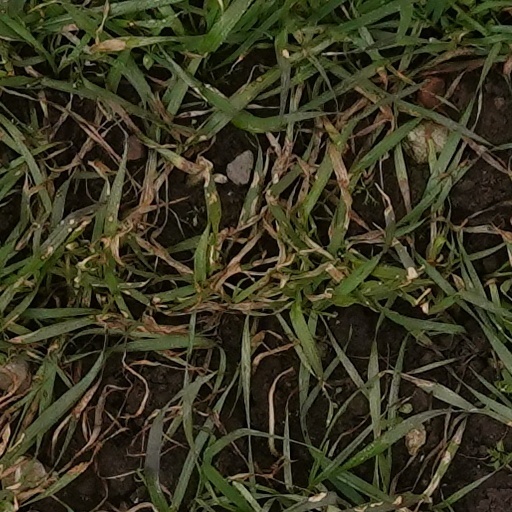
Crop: wheat